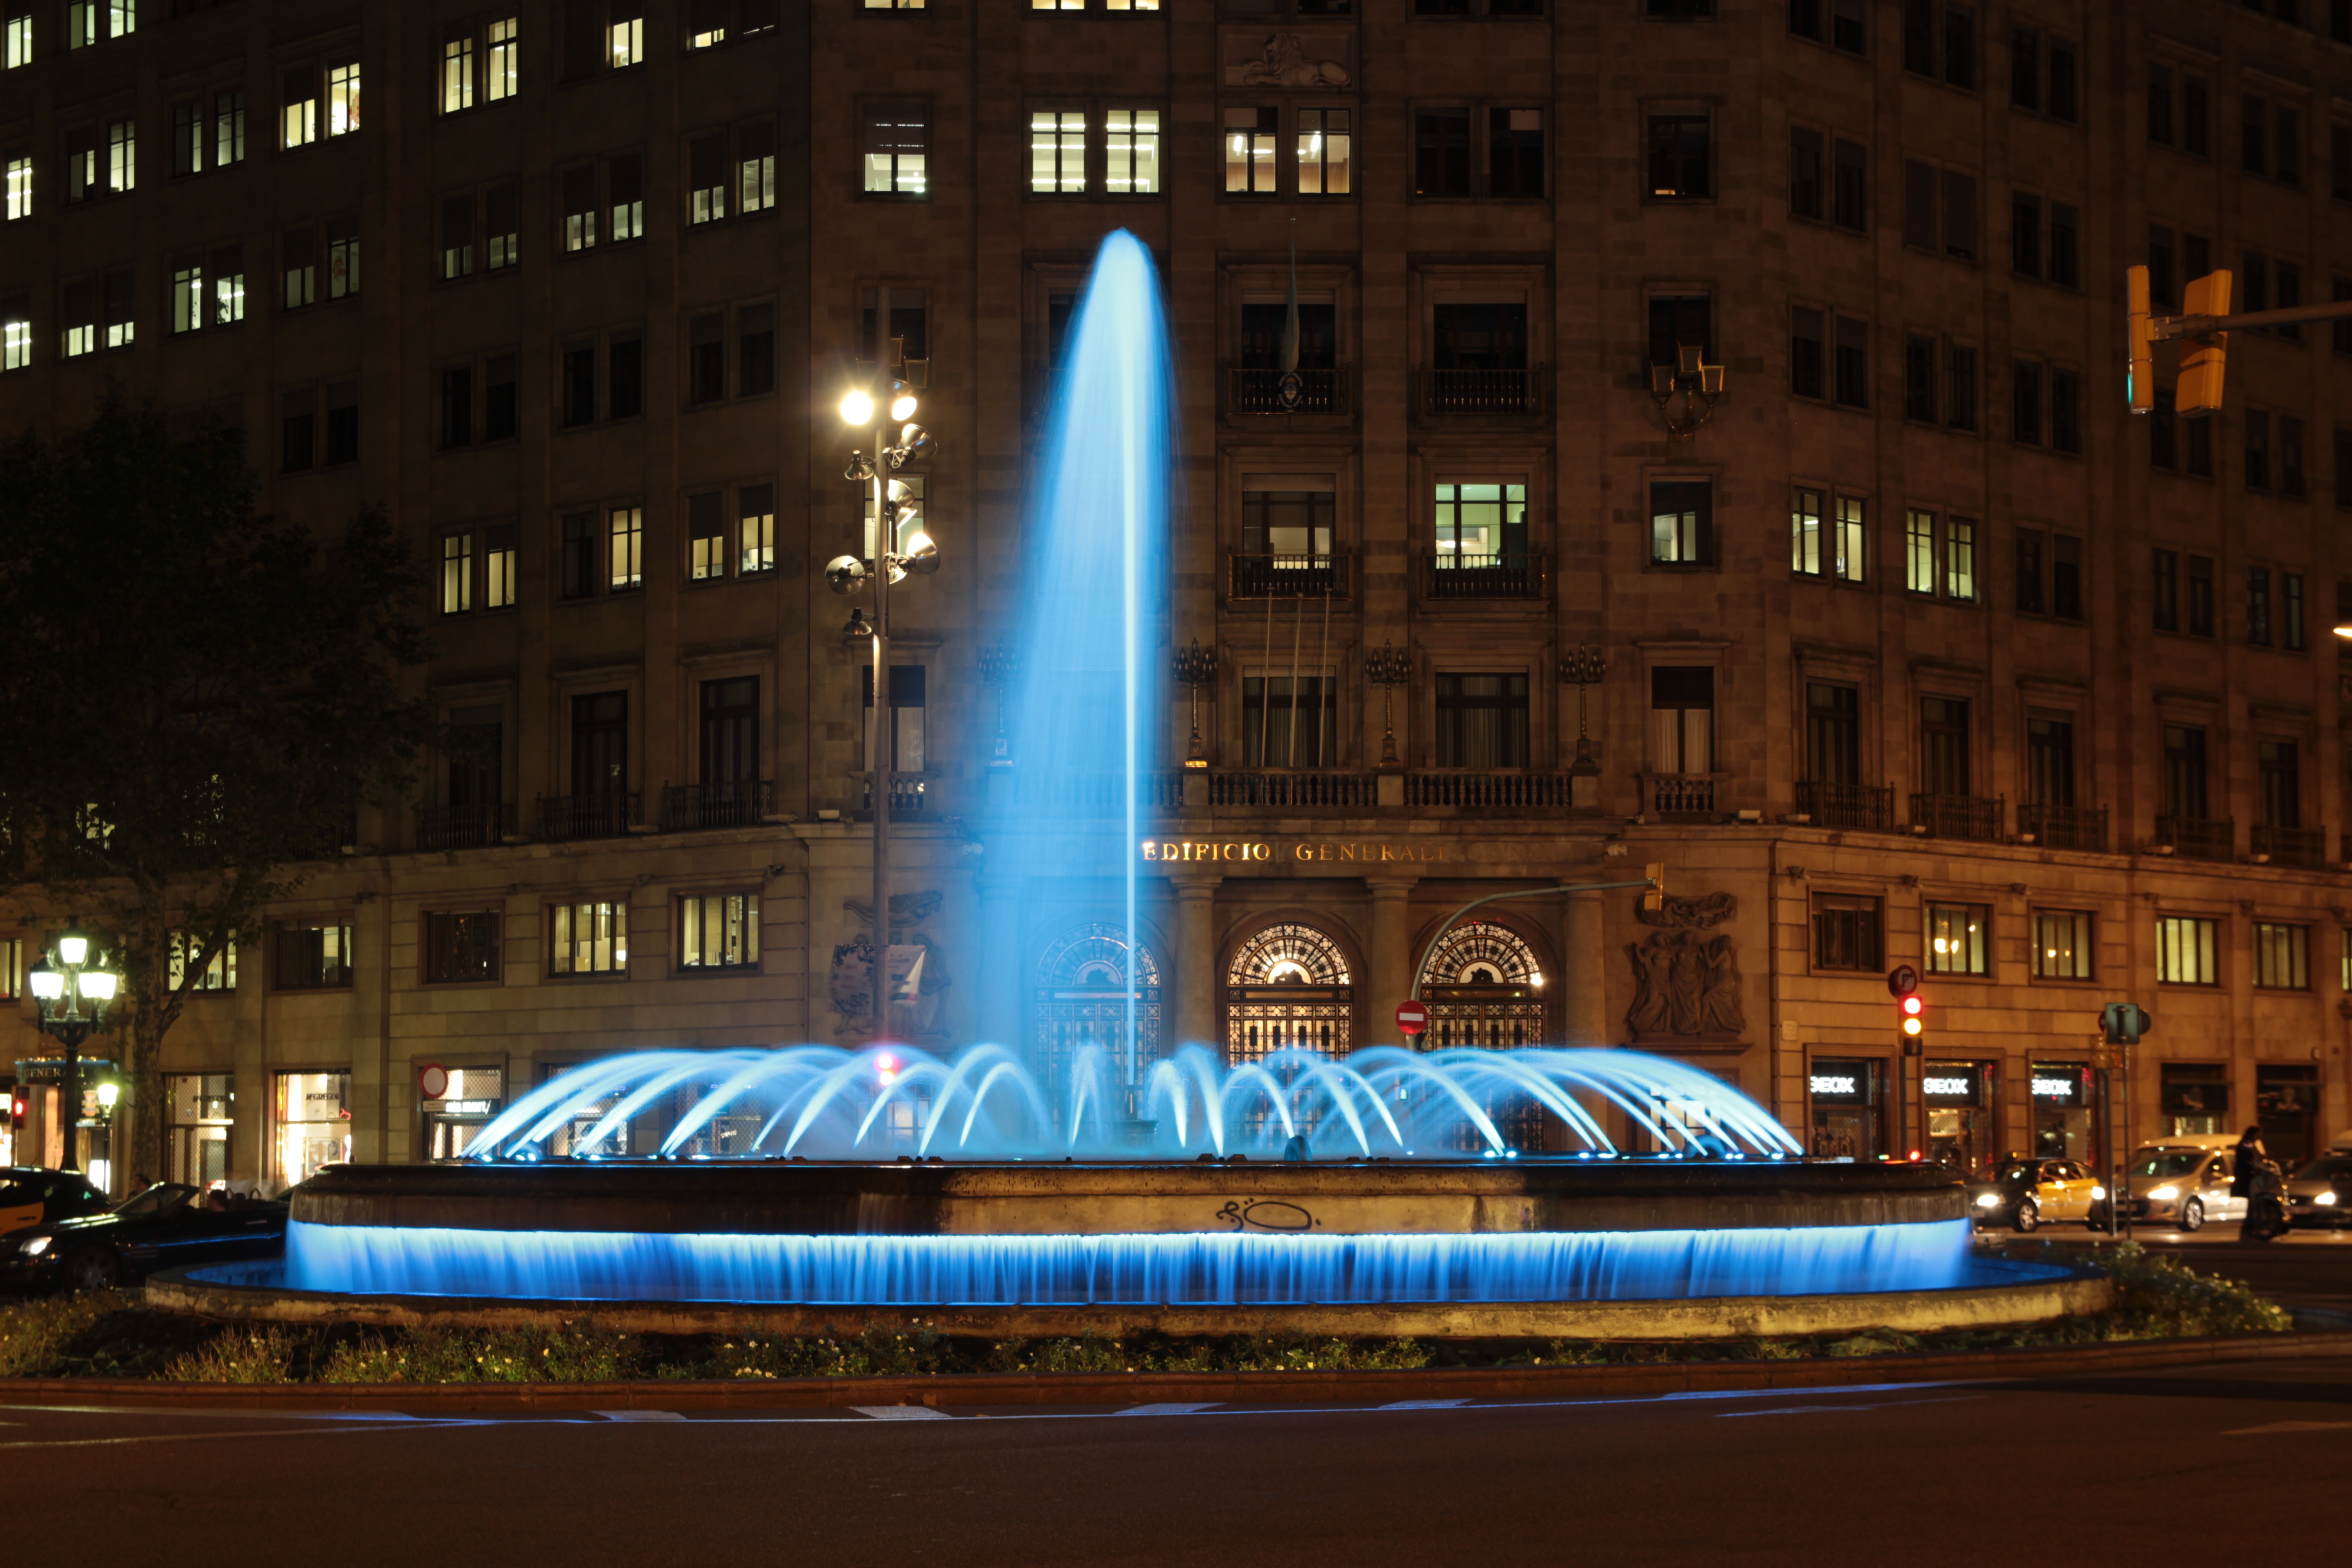
light, night, city, skyscraper, cityscape, downtown, evening, reflection, plaza, landmark, lighting, barcelona, fountain, town square, water feature, metropolis, urban area, human settlement, passeig de gracia